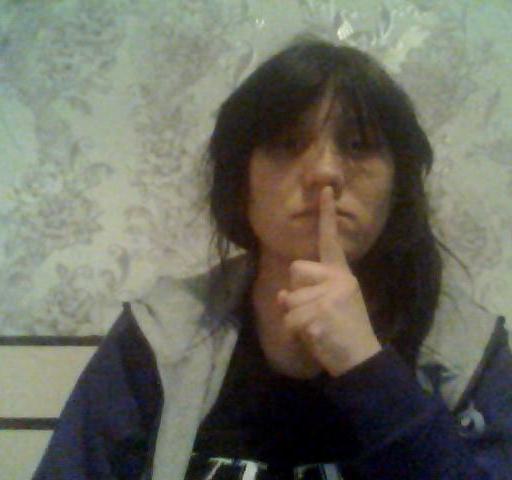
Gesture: mute